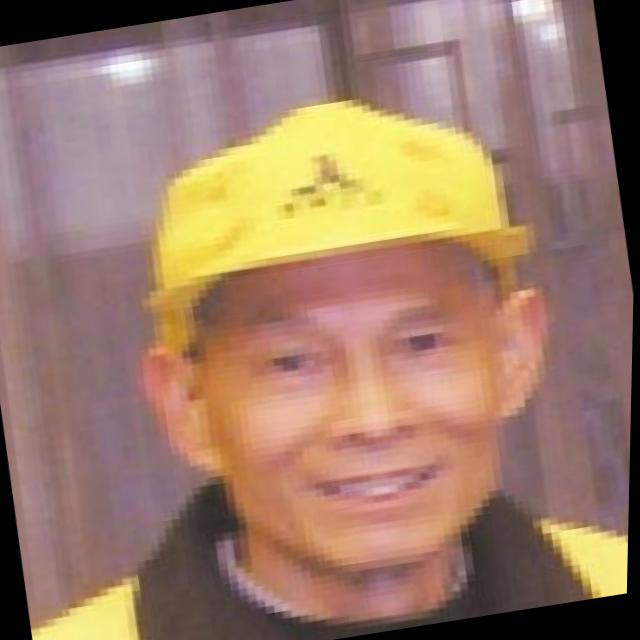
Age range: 45-64